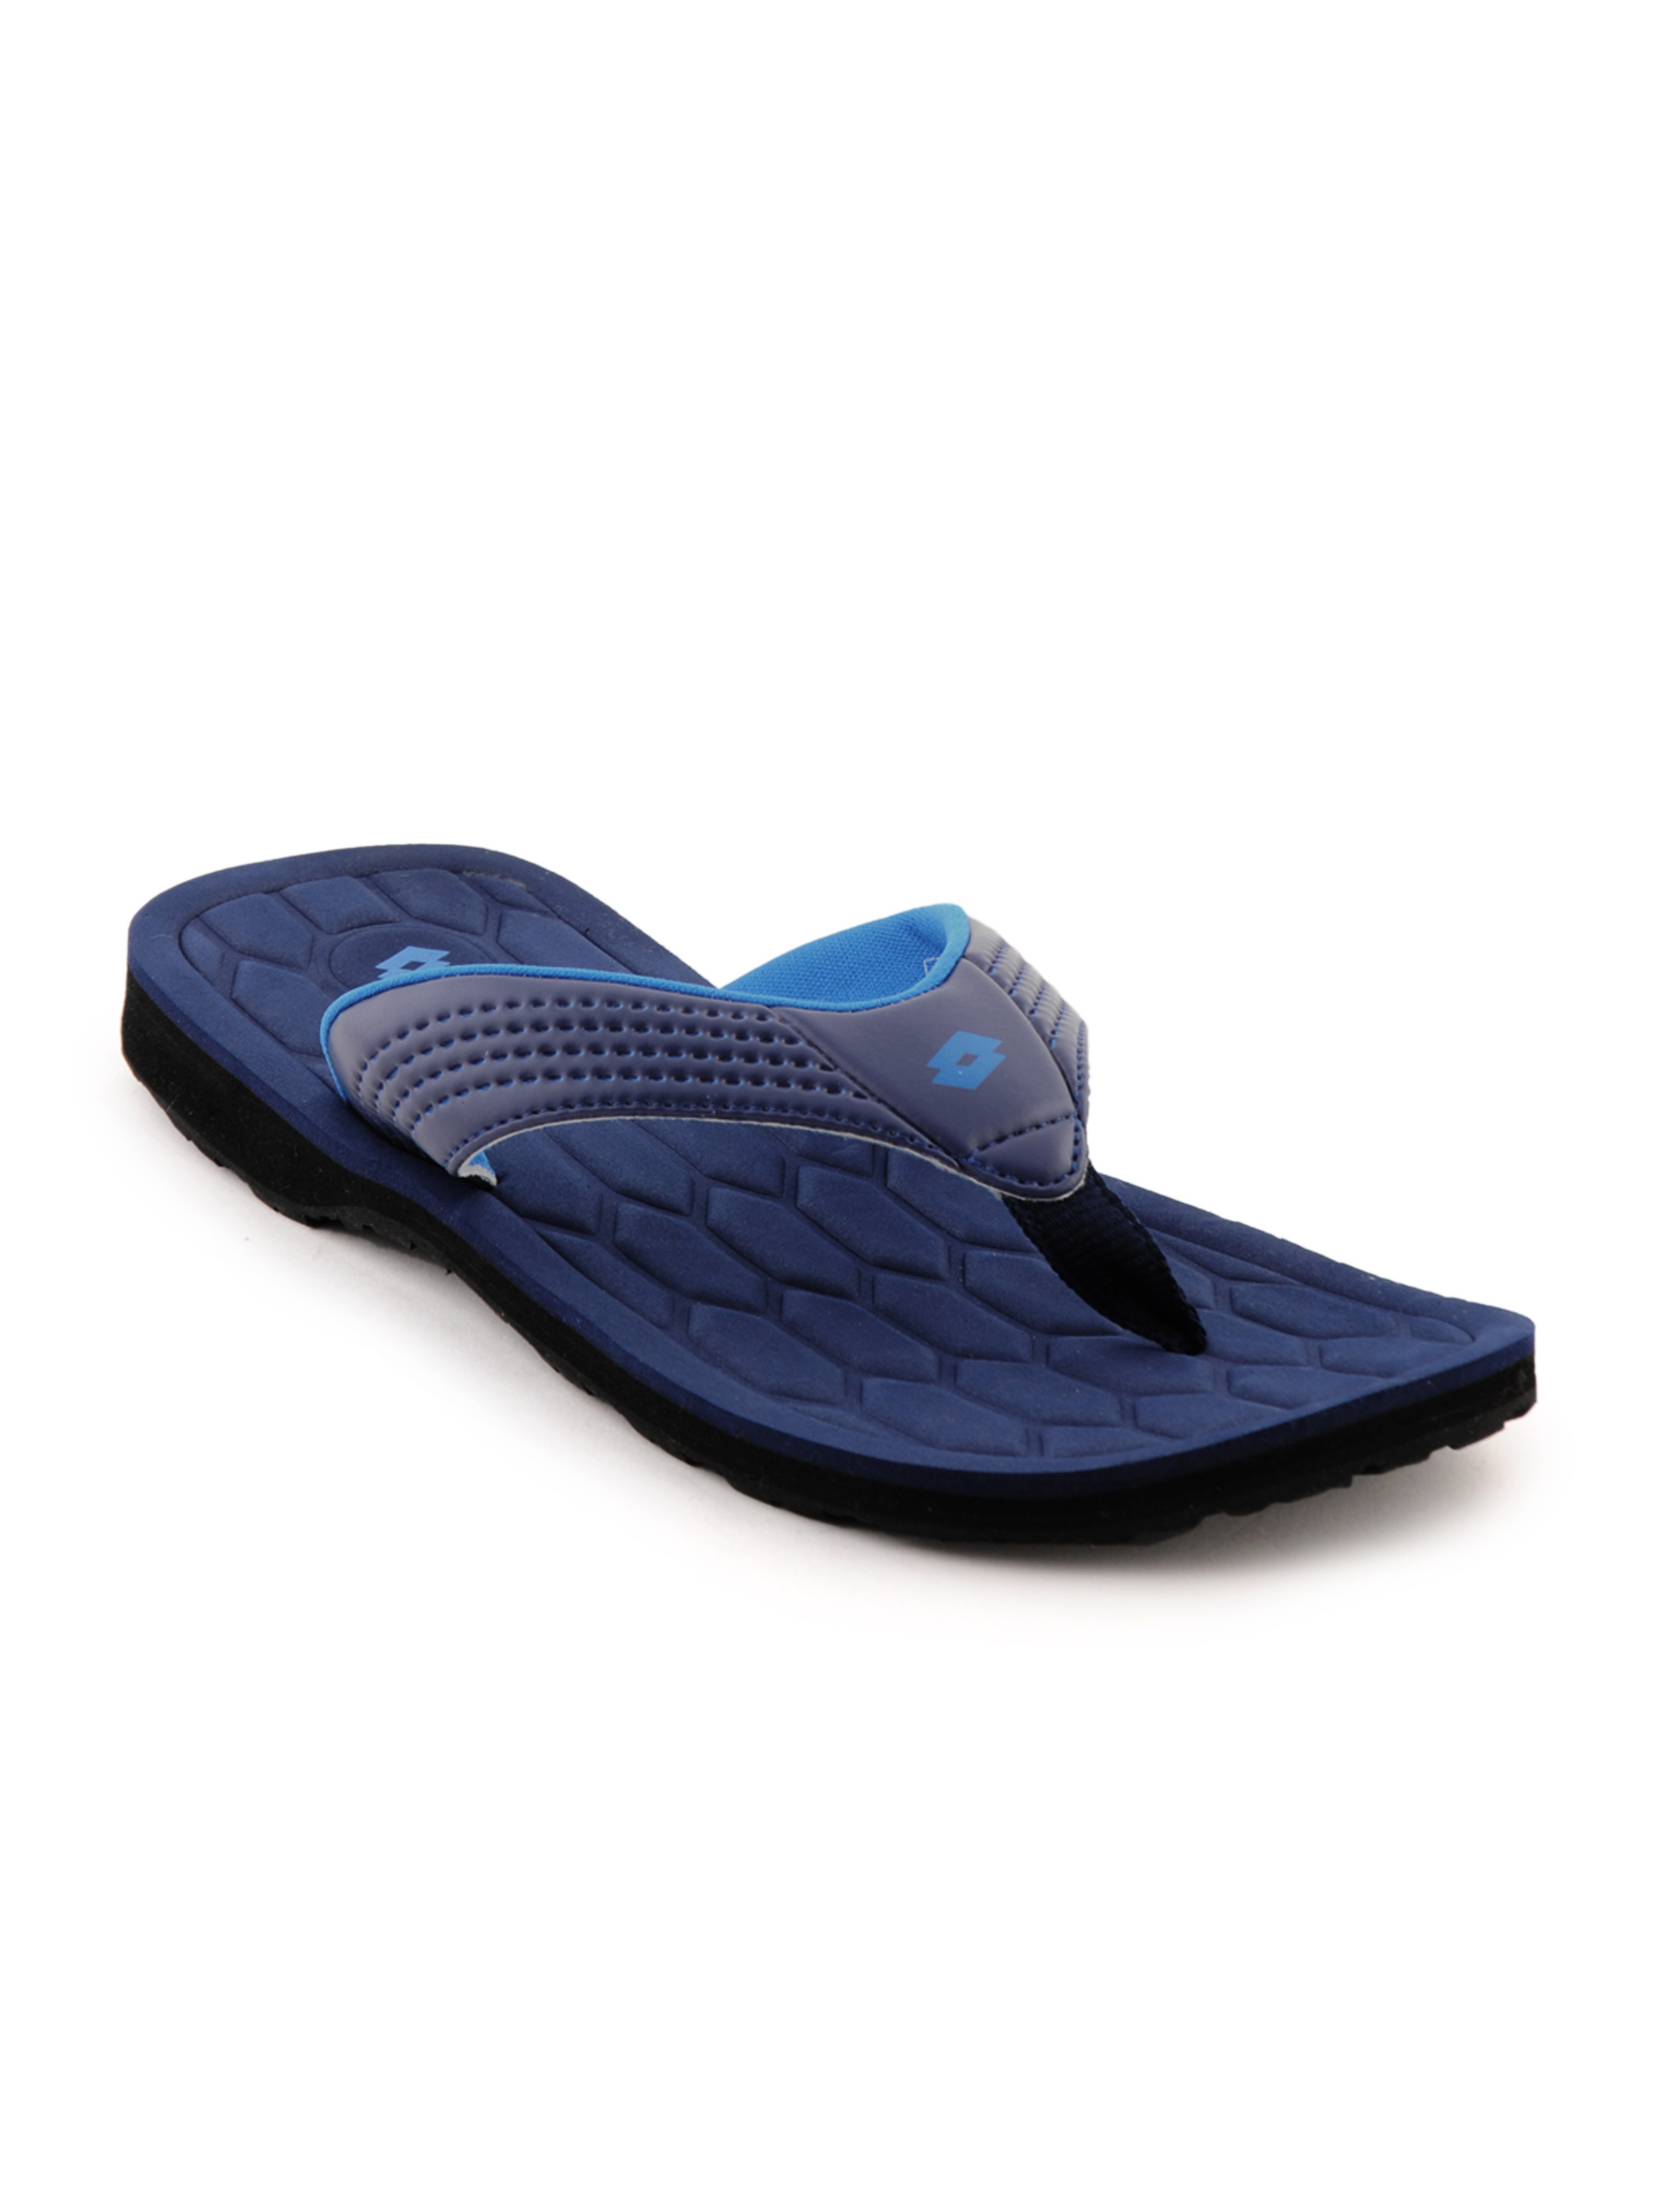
Lotto Men Mega Sport Navy Blue Slipper
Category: Footwear / Flip Flops / Flip Flops
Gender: Men
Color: Navy Blue
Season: Fall 2011
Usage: Casual